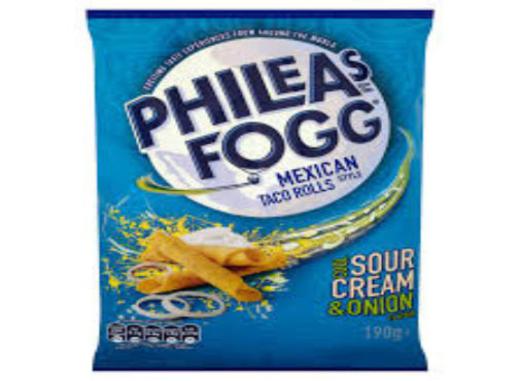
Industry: Food